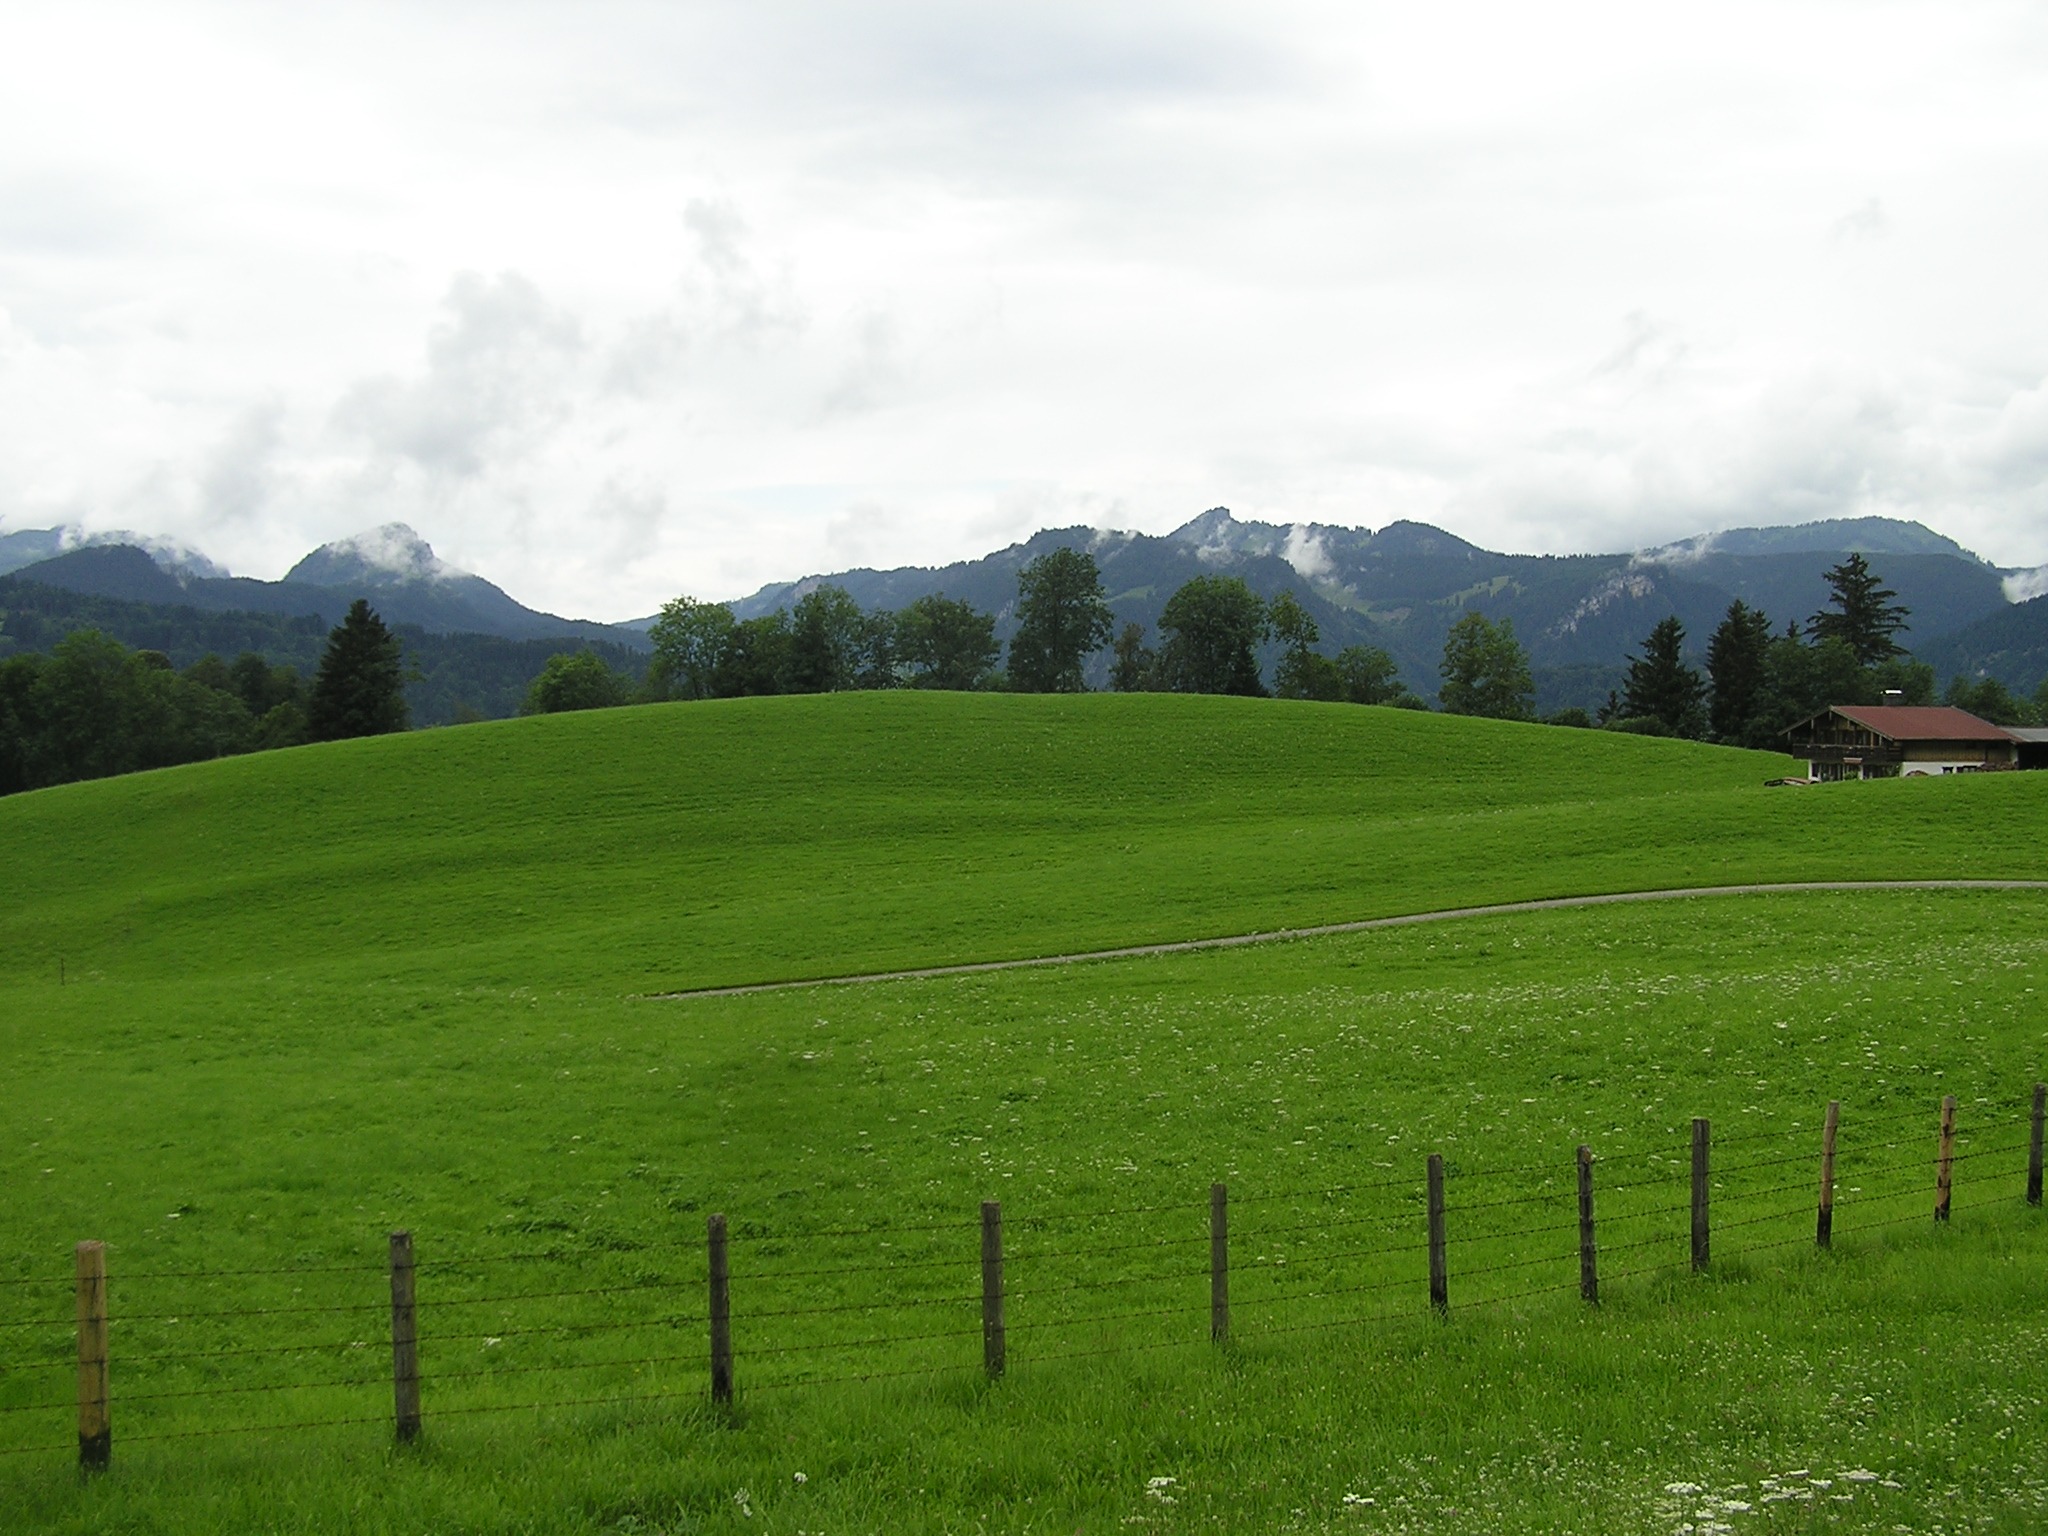
landscape, tree, nature, grass, mountain, cloud, sky, hiking, field, lawn, meadow, prairie, hill, valley, mountain range, green, pasture, alpine, agriculture, highland, plain, mountains, alps, grassland, plateau, habitat, ecosystem, oberstdorf, rural area, allg u alps, geographical feature, mountainous landforms